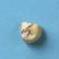
Maize quality: Bad